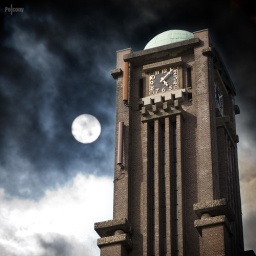
tower of the main building of Huize Vincentius against the backdrop of a distant sun